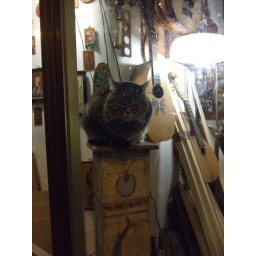
The cat is as much a fixture in the shop window as the musical instruments are.